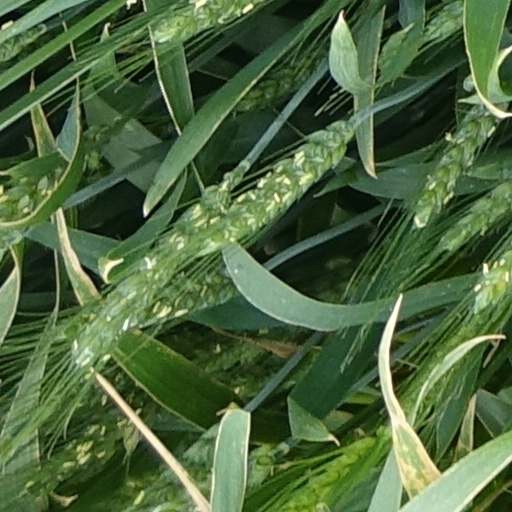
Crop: wheat